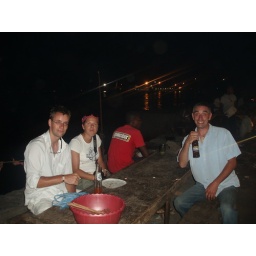
Kp, Kasia and Stu at the fish market in Stone Town